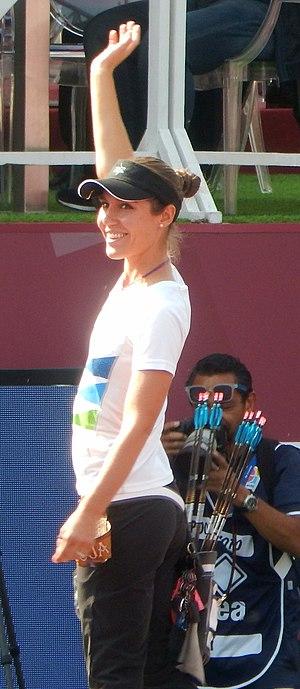
Toja Ellison, née Černe le 4 juillet 1993 à Ljubljana, est une archère slovène en arc à poulies.